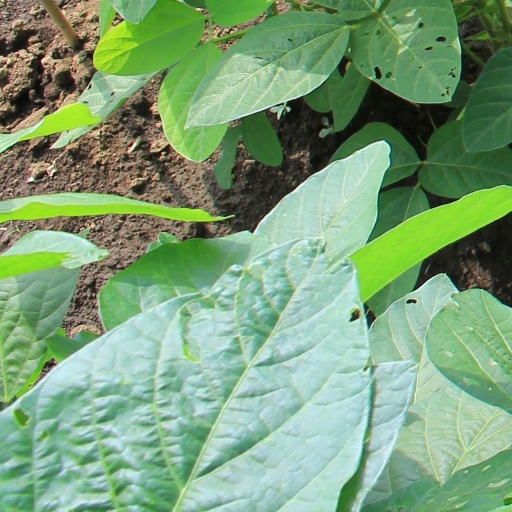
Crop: soybean